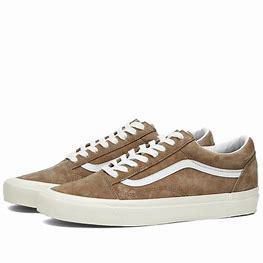
Brand: Vans
Model: UA Old Skool 36 DX